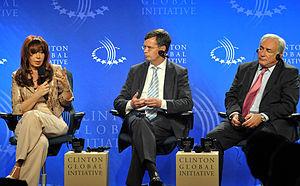
Dominique Strauss-Kahn [dɔminik stʁos kan], dit « DSK », né le 25 avril 1949 à Neuilly-sur-Seine, est un économiste et homme politique français.